Boston Junior Bruins

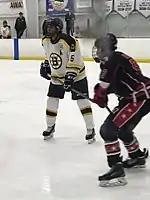
Velan Nandhakumaran plays for Boston Junior Bruins

The Junior Bruins hold tryouts in April and final camp in late July. The Junior Bruins team is typically composed of 12 to 13 forwards, 6 to 7 defensemen, and 2 goalies on the active roster. All players are between the ages of 16 and 20. The season starts the day after Labor Day and playoffs finish during the third week of March each year. The team typically practices 3 to 4 times per week.